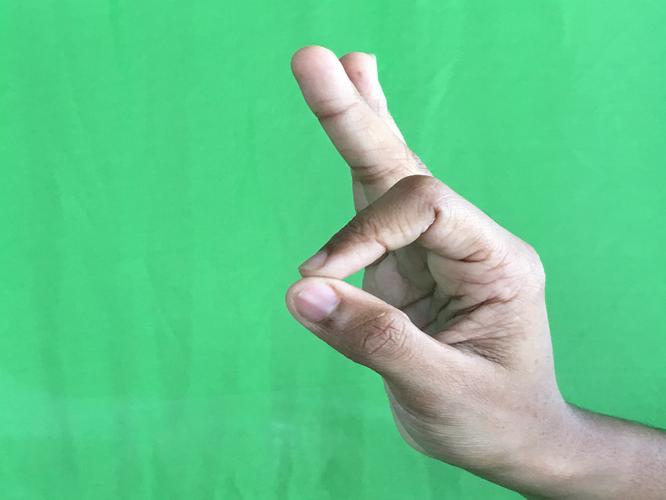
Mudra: Aralam
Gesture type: single_hand